John Chilembwe

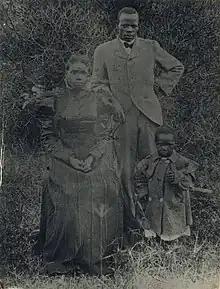
John Chilembwe, with his wife Ida, and one of their children. Date unknown.

Chilembwe had a wife named Ida Zuao. Her mother was called Nduloga. They had two sons, John (nicknamed Charlie) and Donald, who were born at unknown dates, in addition to a daughter, Emma, who died during infancy. After Chilembwe was killed, Ida took care of the two sons until her death amidst the 1918 influenza outbreak, where afterwards, they were under the care of their grandmother until she herself died in 1922. They were then entrusted into the hands of the Blantyre Mission and government as orphans. Charlie and Donald struggled to live up to their father's legacy; Charlie spent his last years at Blantyre working as a sweeper until his death in 1971, while Donald, struggling to find work, largely vanishes from the historic record in the 1930s. It is speculated that he went to the United States or South Africa.